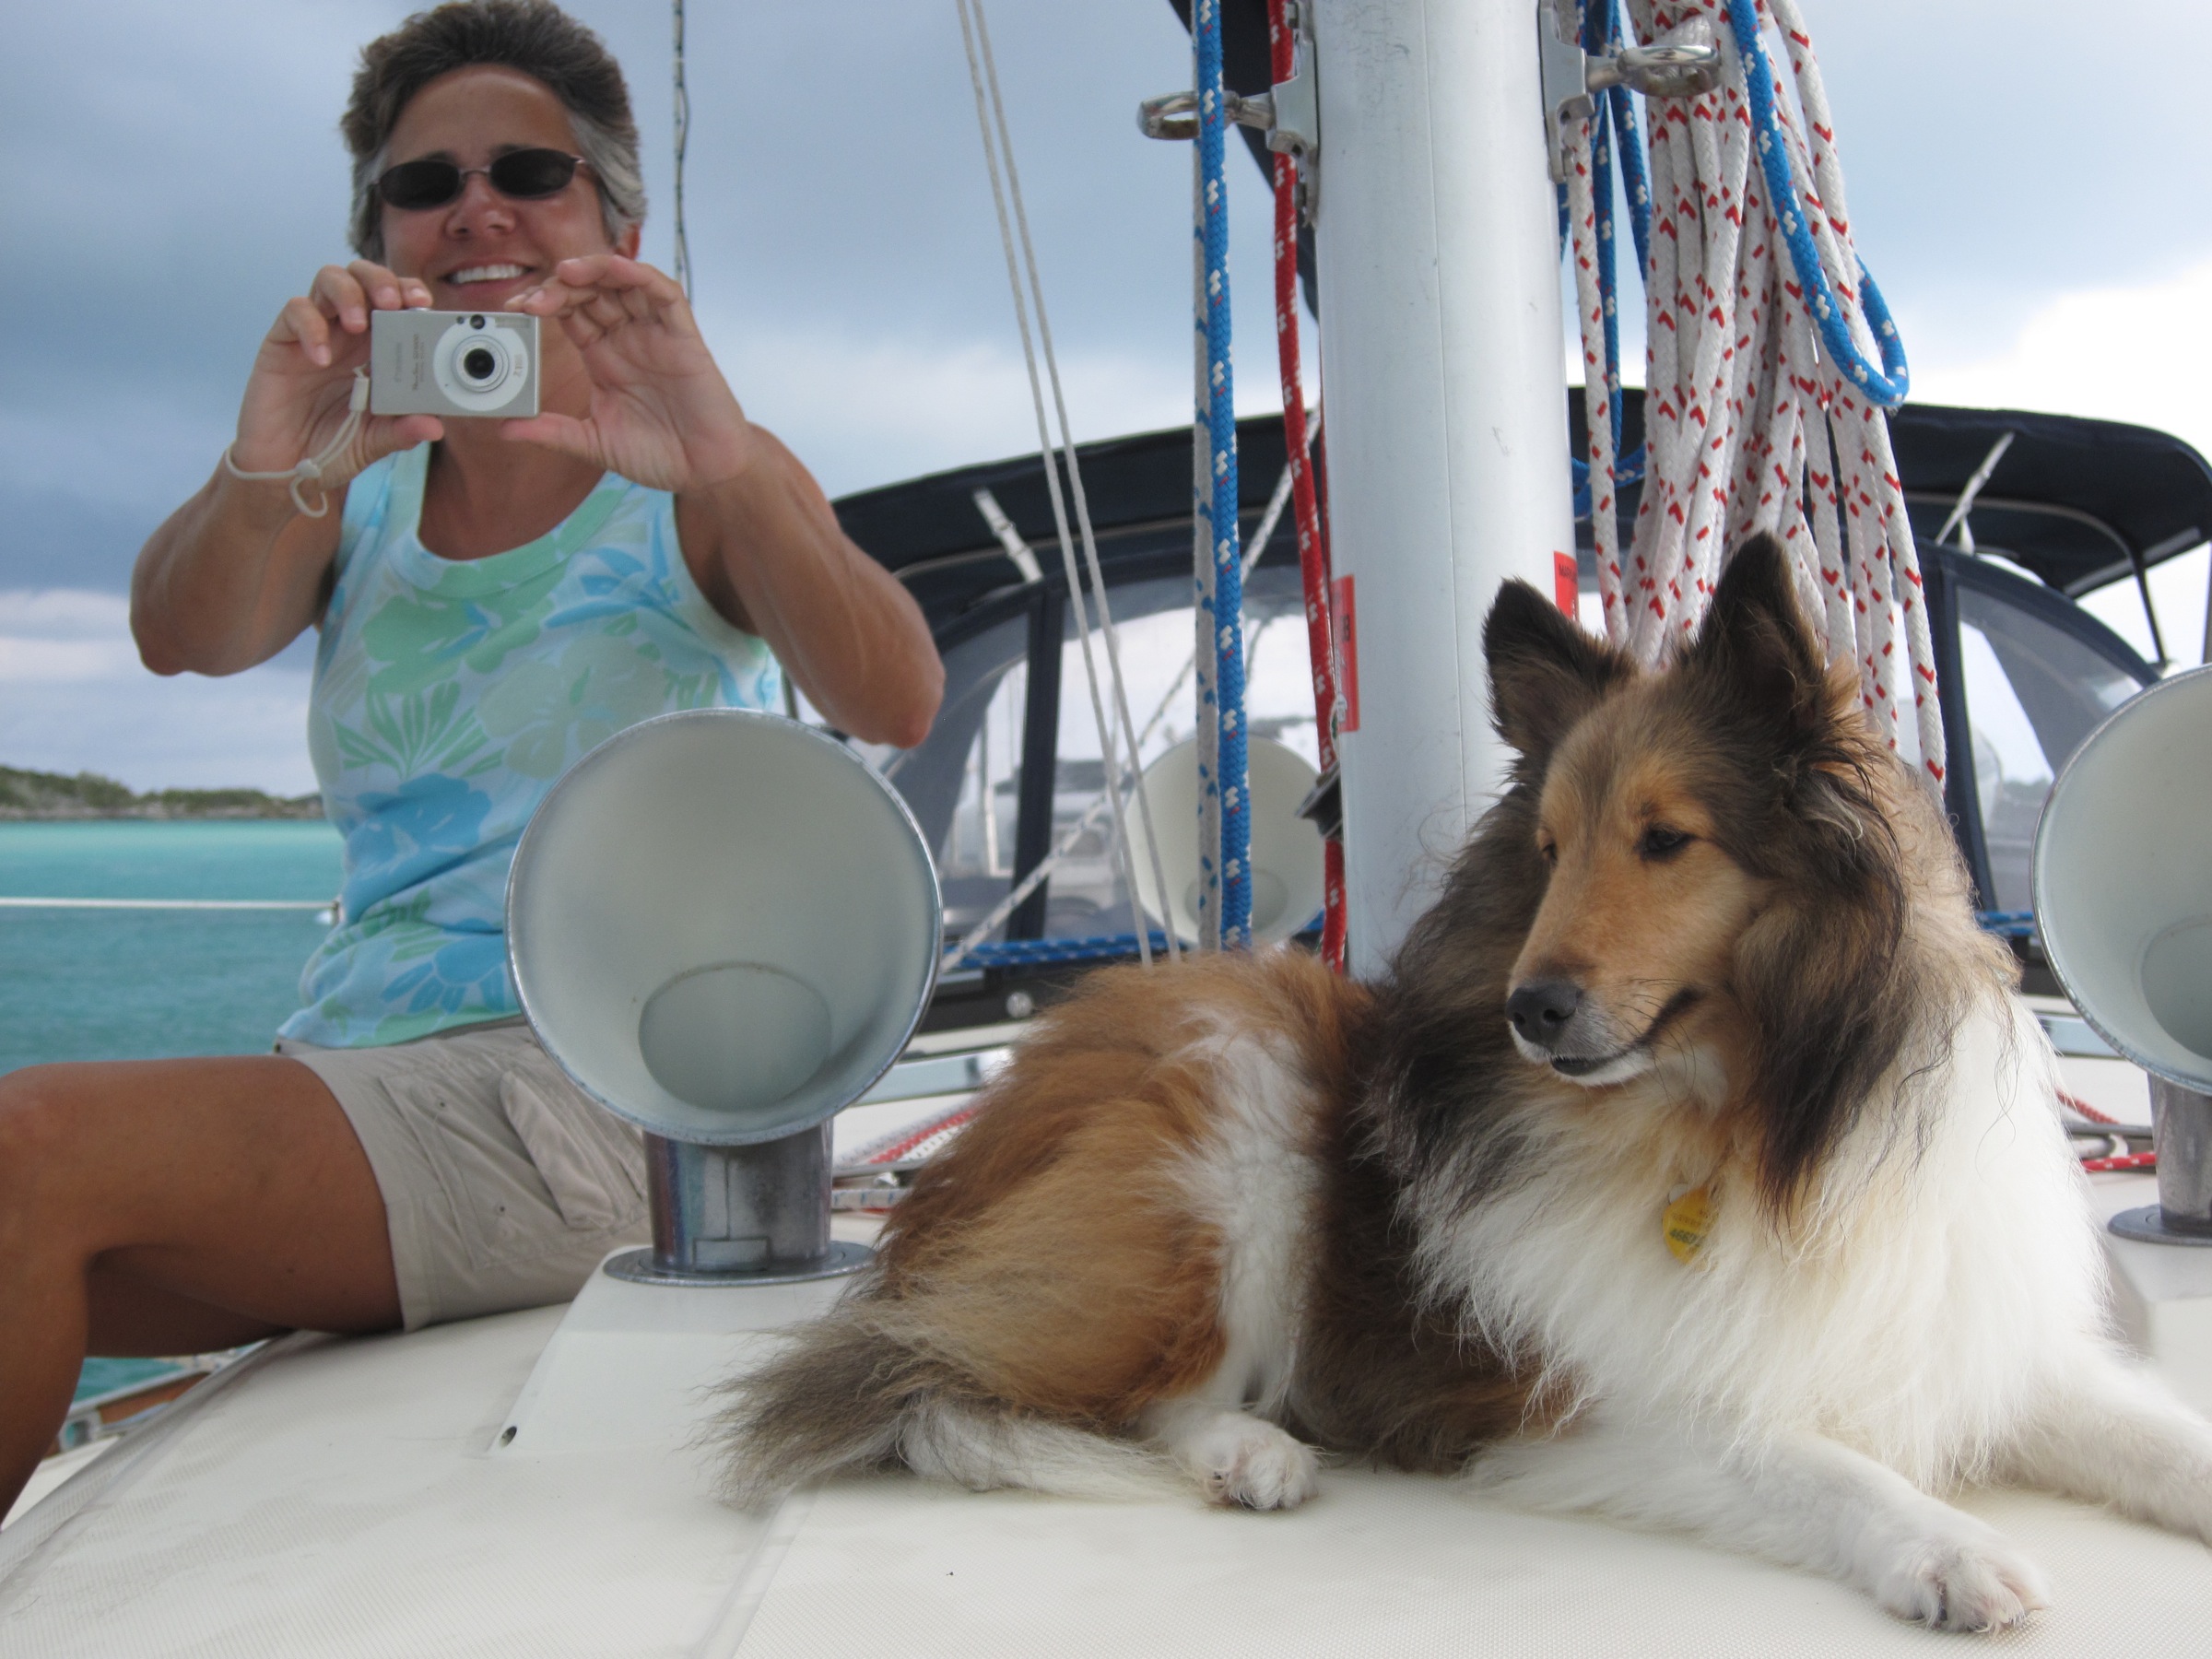
dog, mammal, bahamas, dog like mammal